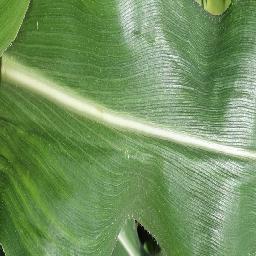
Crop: corn
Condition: (maize)_healthy